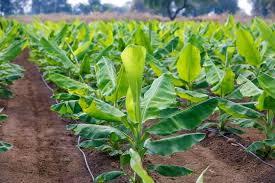
Shamba imepandwa ndizi. Shamba hii imeweza kulimwa vizuri. Sehemu hii mvua inanyesha mingi kwa vile matawi ni yenye rangi kijani kibichi. Inaonekana ikona afya mimea hizi.